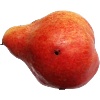
Label: red_pear